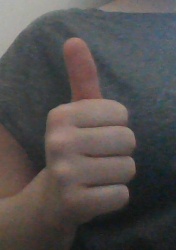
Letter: aleff